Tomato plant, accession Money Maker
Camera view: horizontal (90 deg, fisheye); turntable rotation: 120 degrees
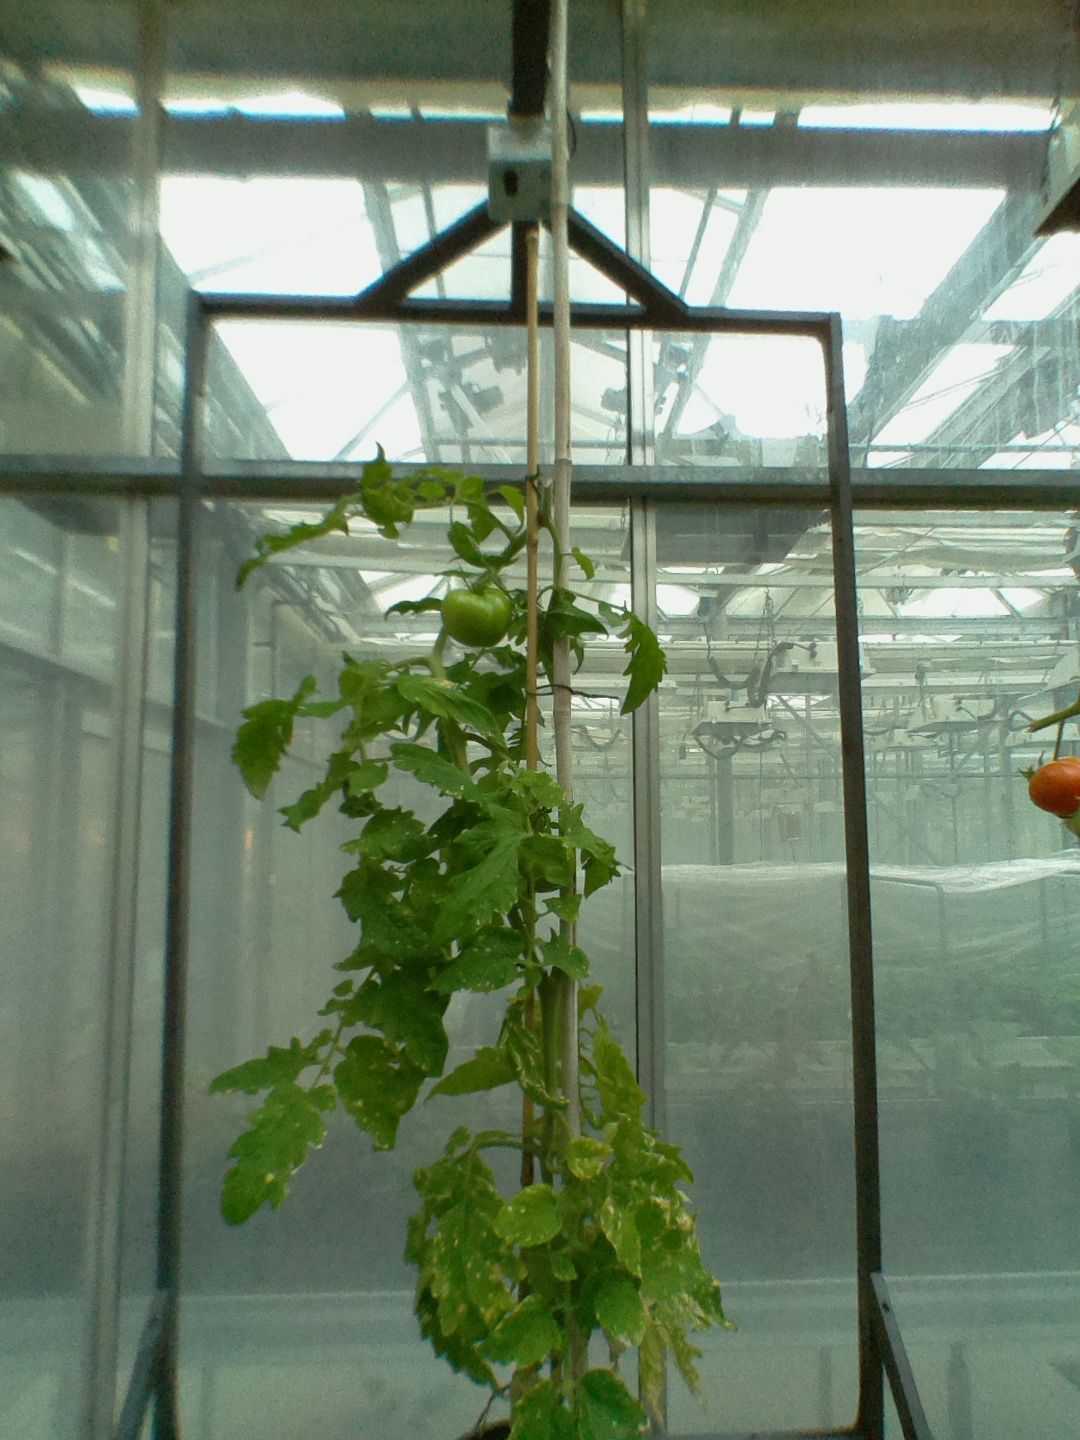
BBCH growth stage 79: 90% -100% of final fruit size